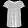
Label: Shirt